Mess dress uniform

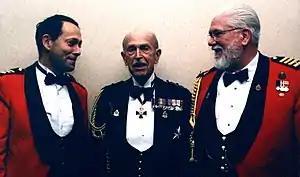
Three Canadian officers in shawl or rolled collar jacket and waistcoat style mess dress or mess kit. Miniature medals and other accoutrements are also worn.

Mess dress uniform is the most formal (or semi-formal, depending on the country) type of evening-wear uniform used by military personnel, police personnel, and other uniformed services members. It frequently consists of a mess jacket, trousers, white dress shirt and a black bow tie, along with orders and medals insignia. Design may depend on regiment or service branch, e.g. army, navy, air force, marines, etc. In modern Western dress codes, mess dress uniform is the supplementary alternative equivalent to the civilian black tie for evening wear. Mess dress uniforms are typically less formal than full dress uniform, but more formal than service dress uniform.